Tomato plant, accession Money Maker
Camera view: horizontal (90 deg, fisheye); turntable rotation: 150 degrees
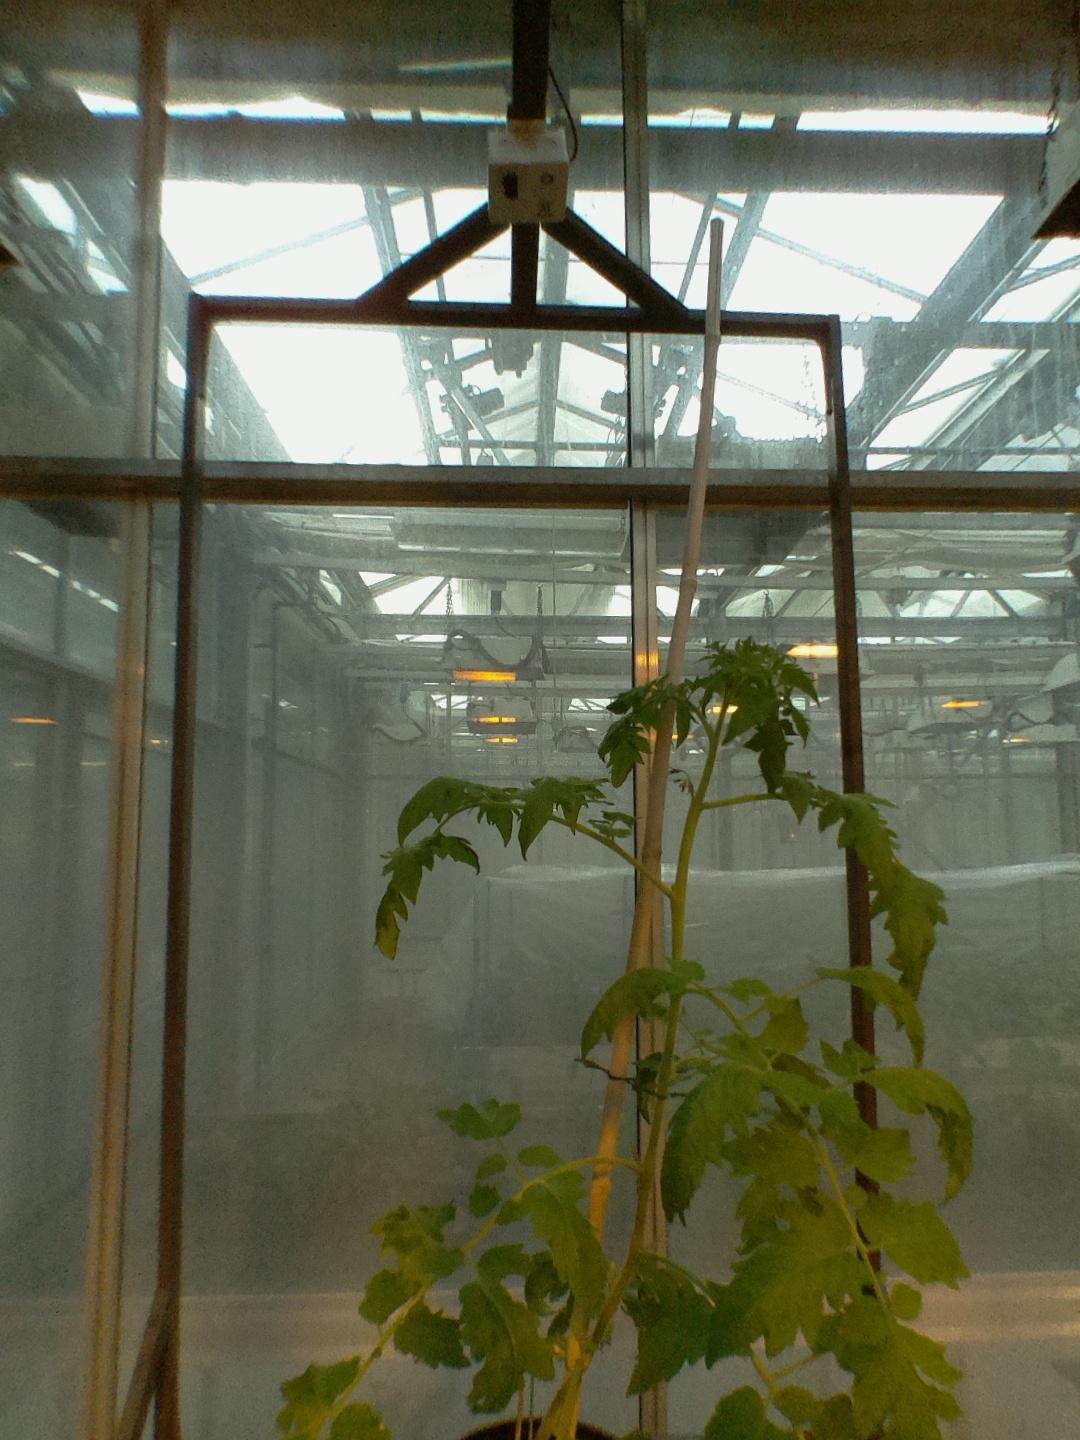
BBCH growth stage 60: First flowers open